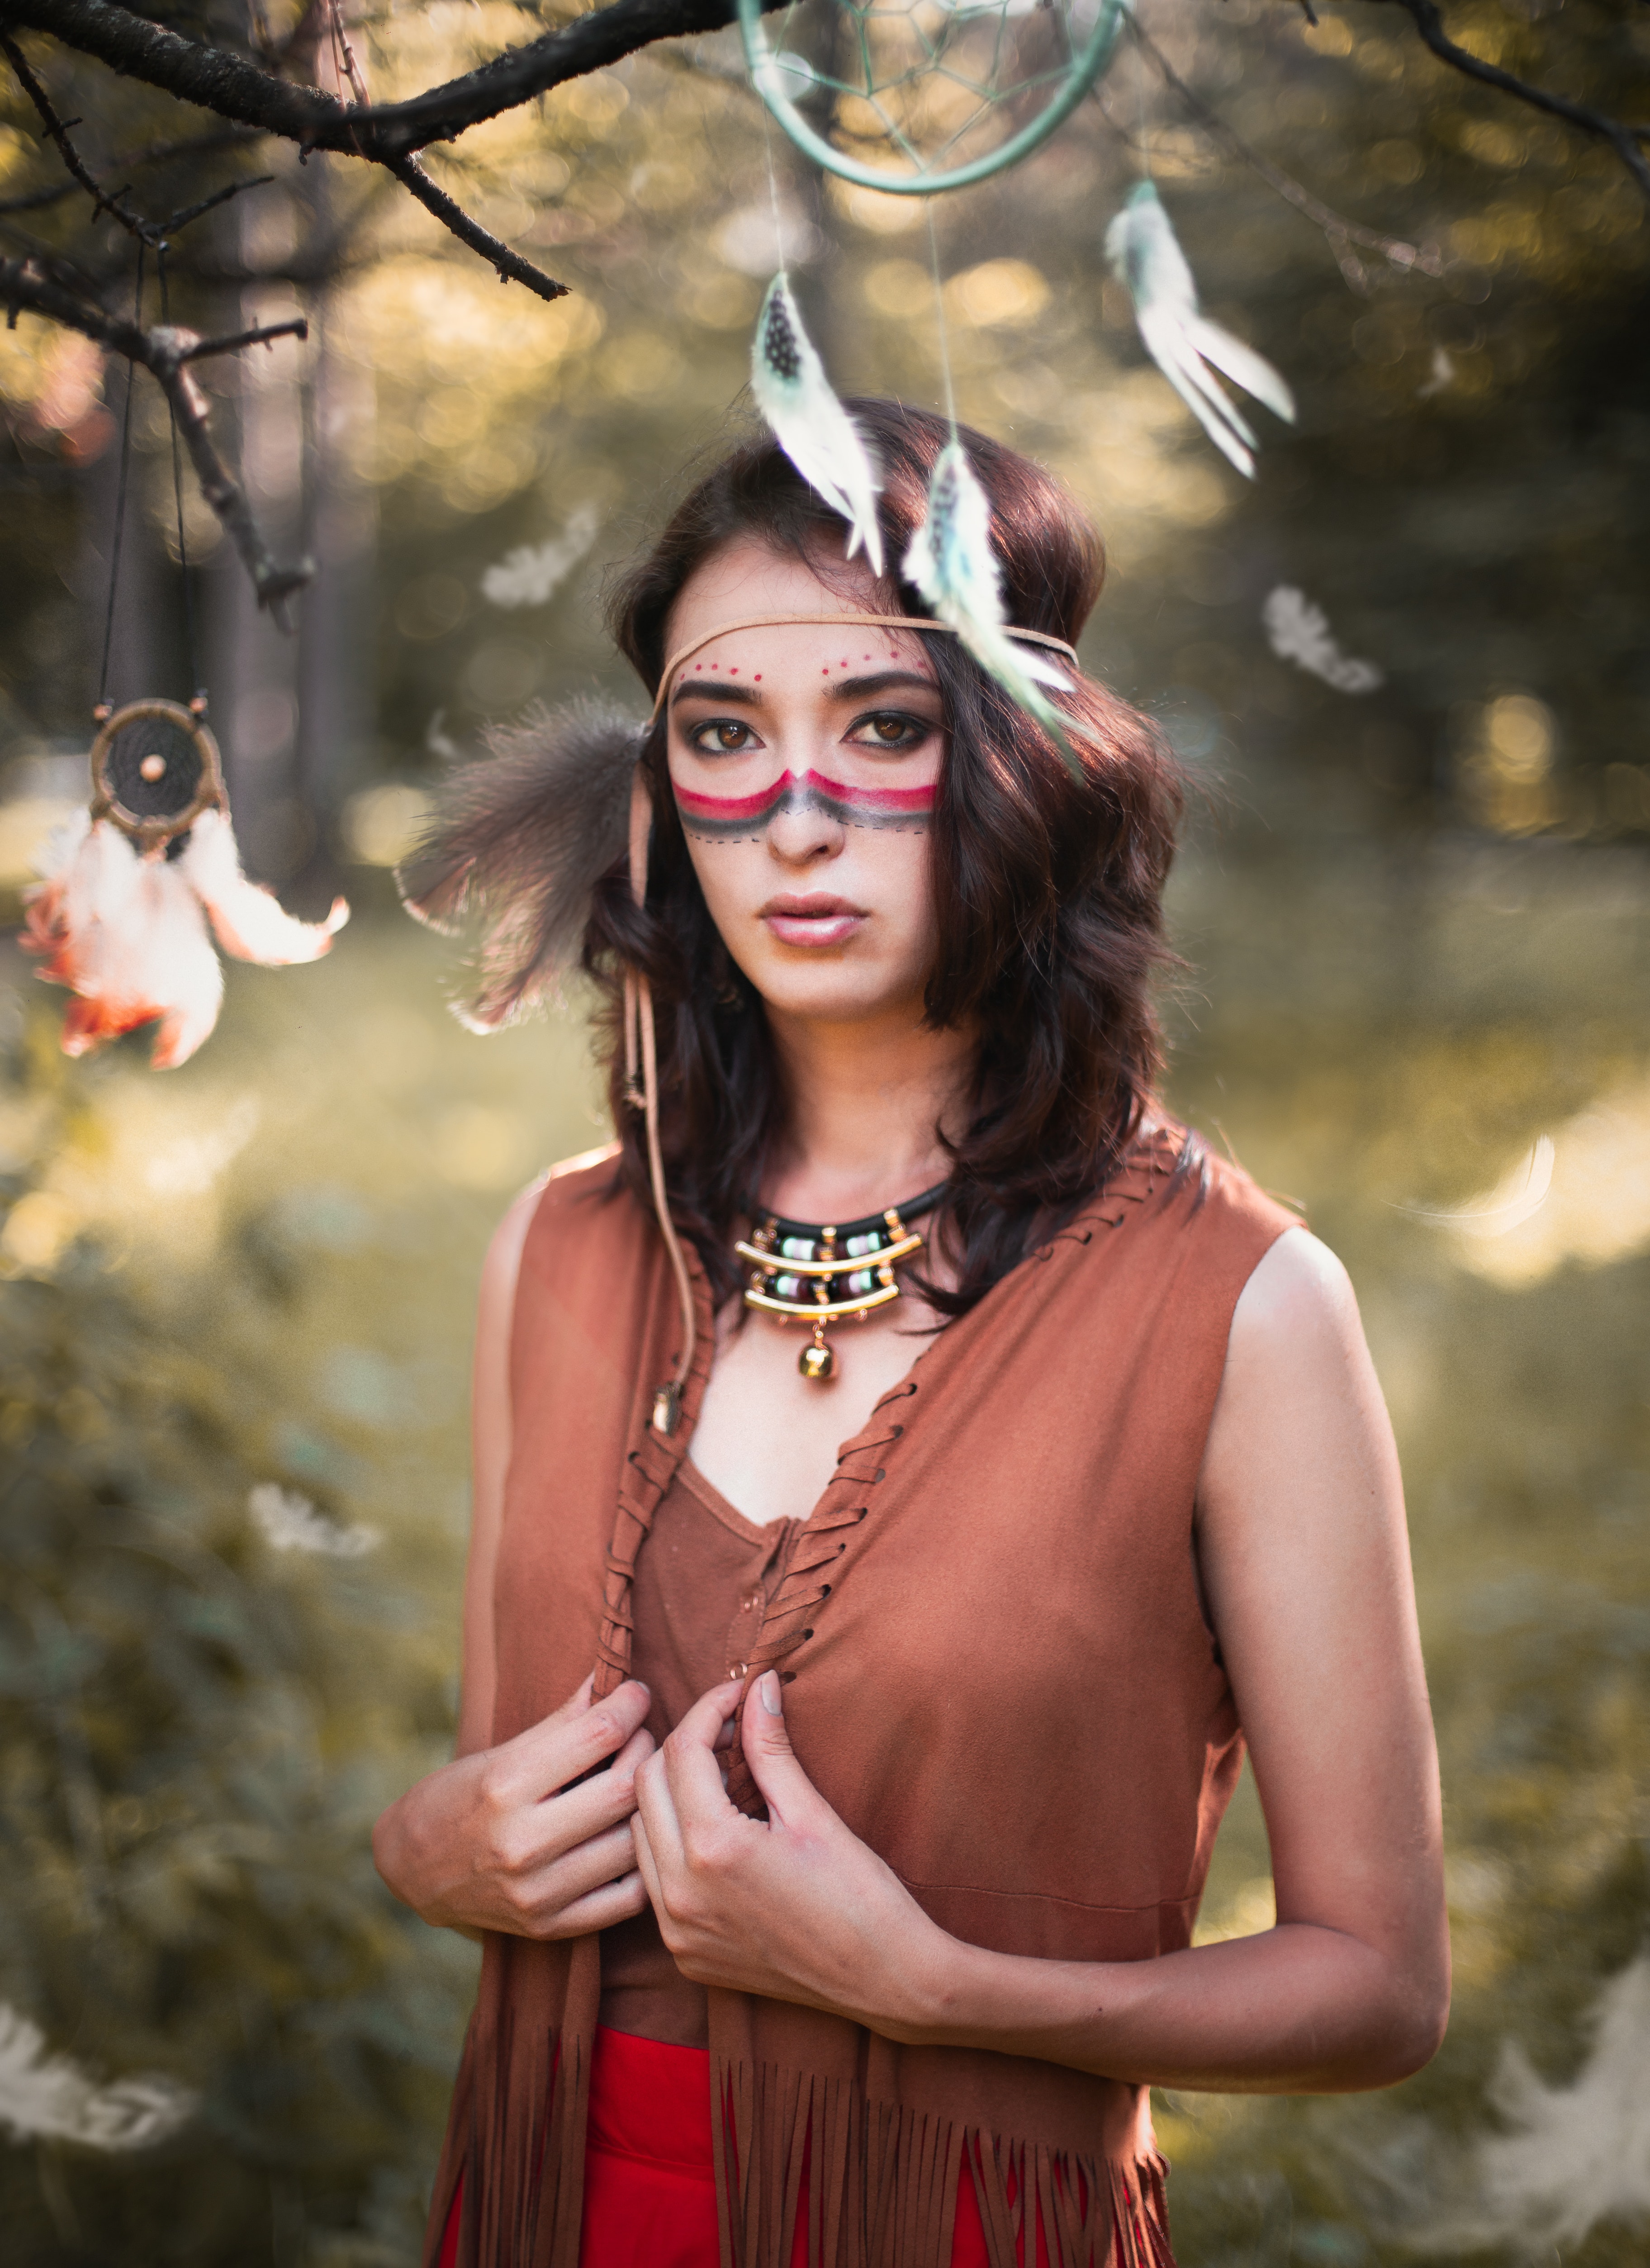
beauty, fashion, photography, photo shoot, headpiece, cool, fawn, eyewear, long hair, feather, fashion accessory, costume, glasses, style